Shia–Sunni relations

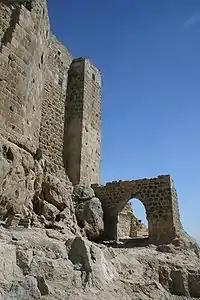
Rashid ad-Din Sinan the Grand Master of the Ismaili Shia at Masyaf successfully deterred Saladin, not to assault the minor territories under the control of their sect.

The Shia faith in the Levant started spreading during the Hamdanid rule, which commenced in the start of the 10th century. It was followed by the Mirdasid Shi'ite emirate in the 11th century, with both the emirates centered at Aleppo.